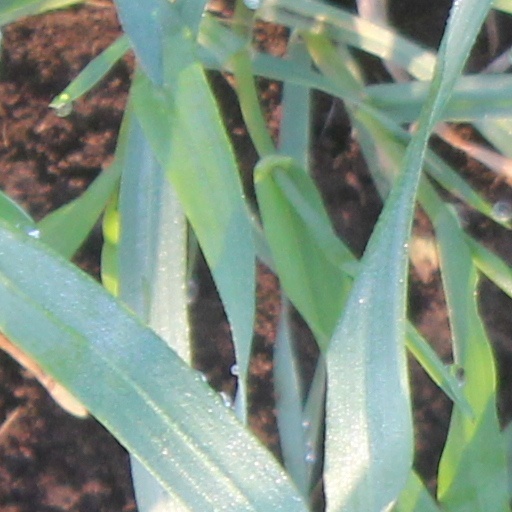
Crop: wheat